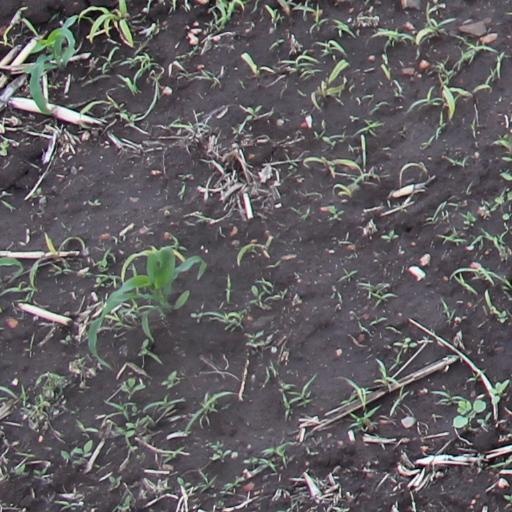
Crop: maize; corn